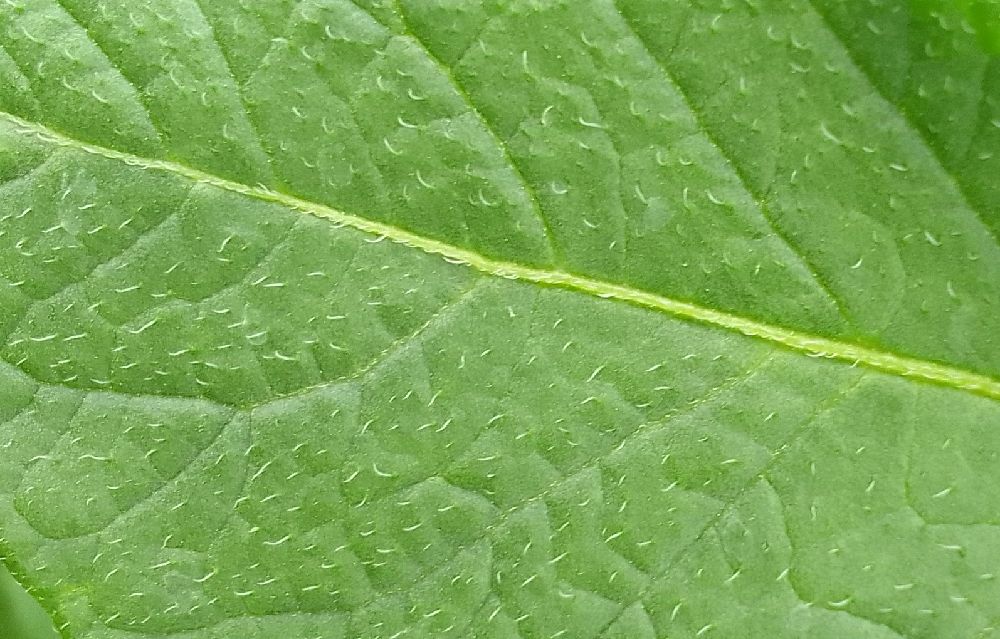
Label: Healthy